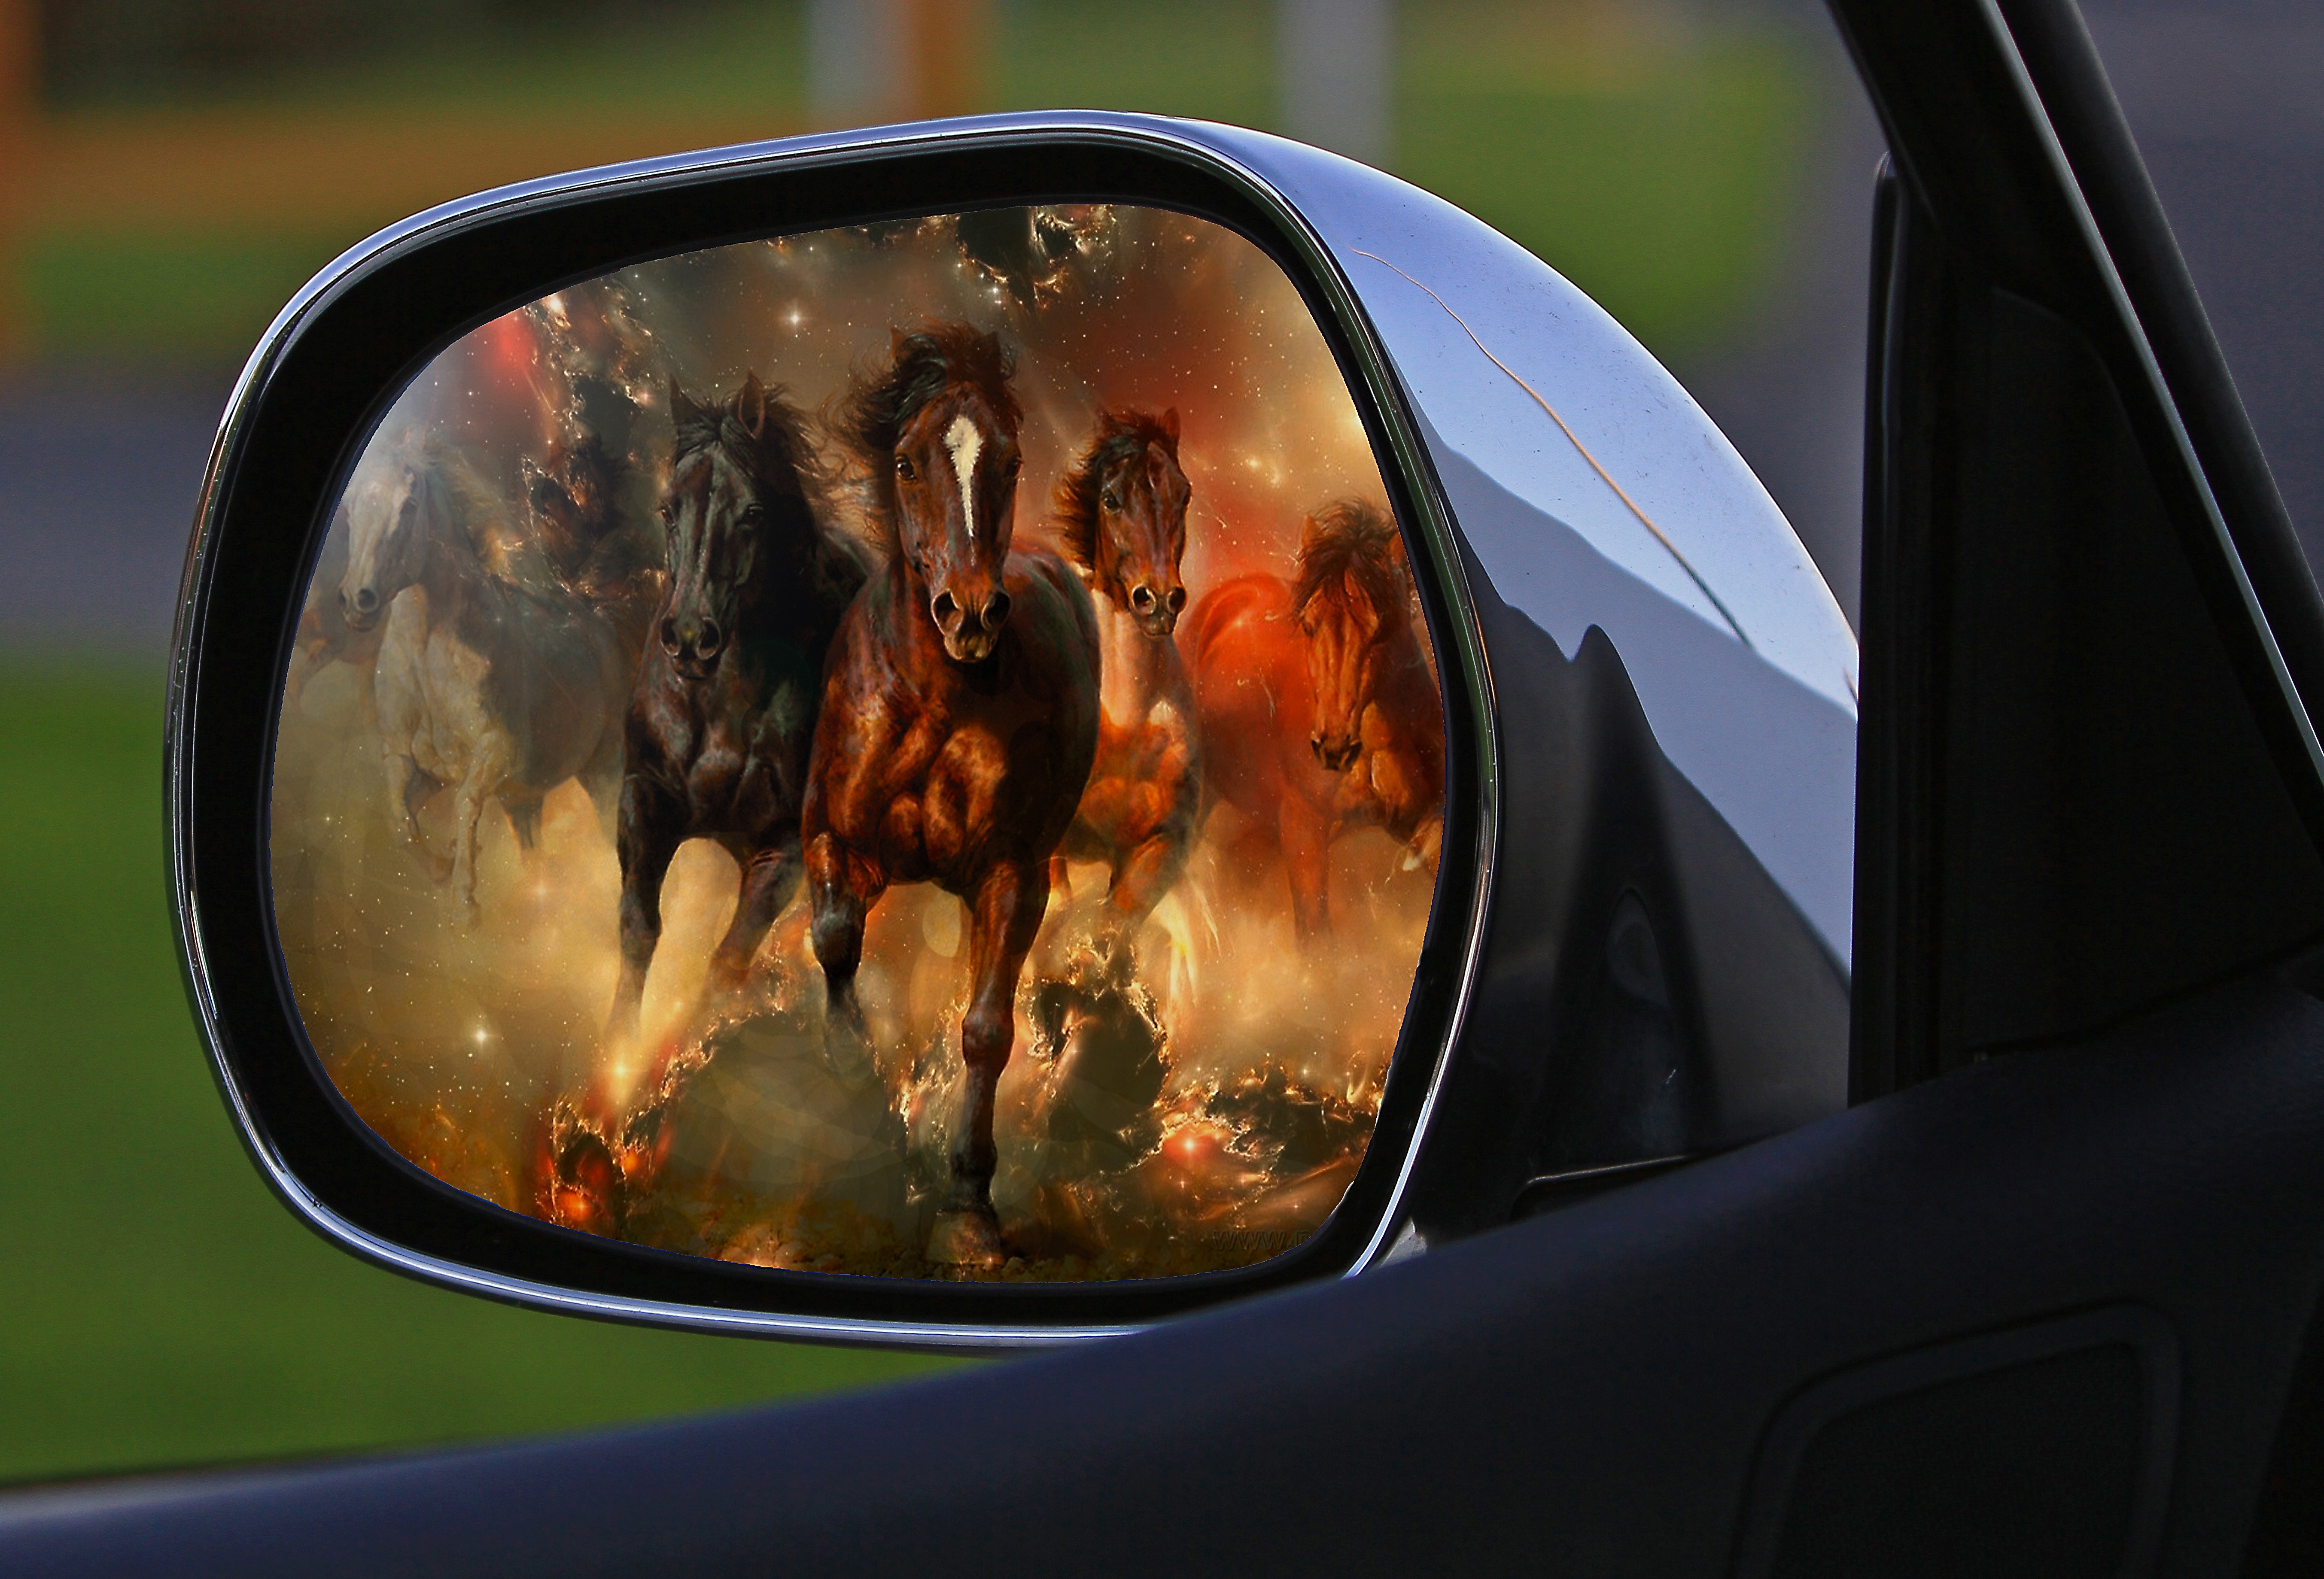
car, window, glass, driving, reflection, vehicle, car mirror, horses, assembly, reflections, abstraction, mirror image, the addition of, rearview mirror, side mirror, virtuoso technique and great, hint, tabun, majka